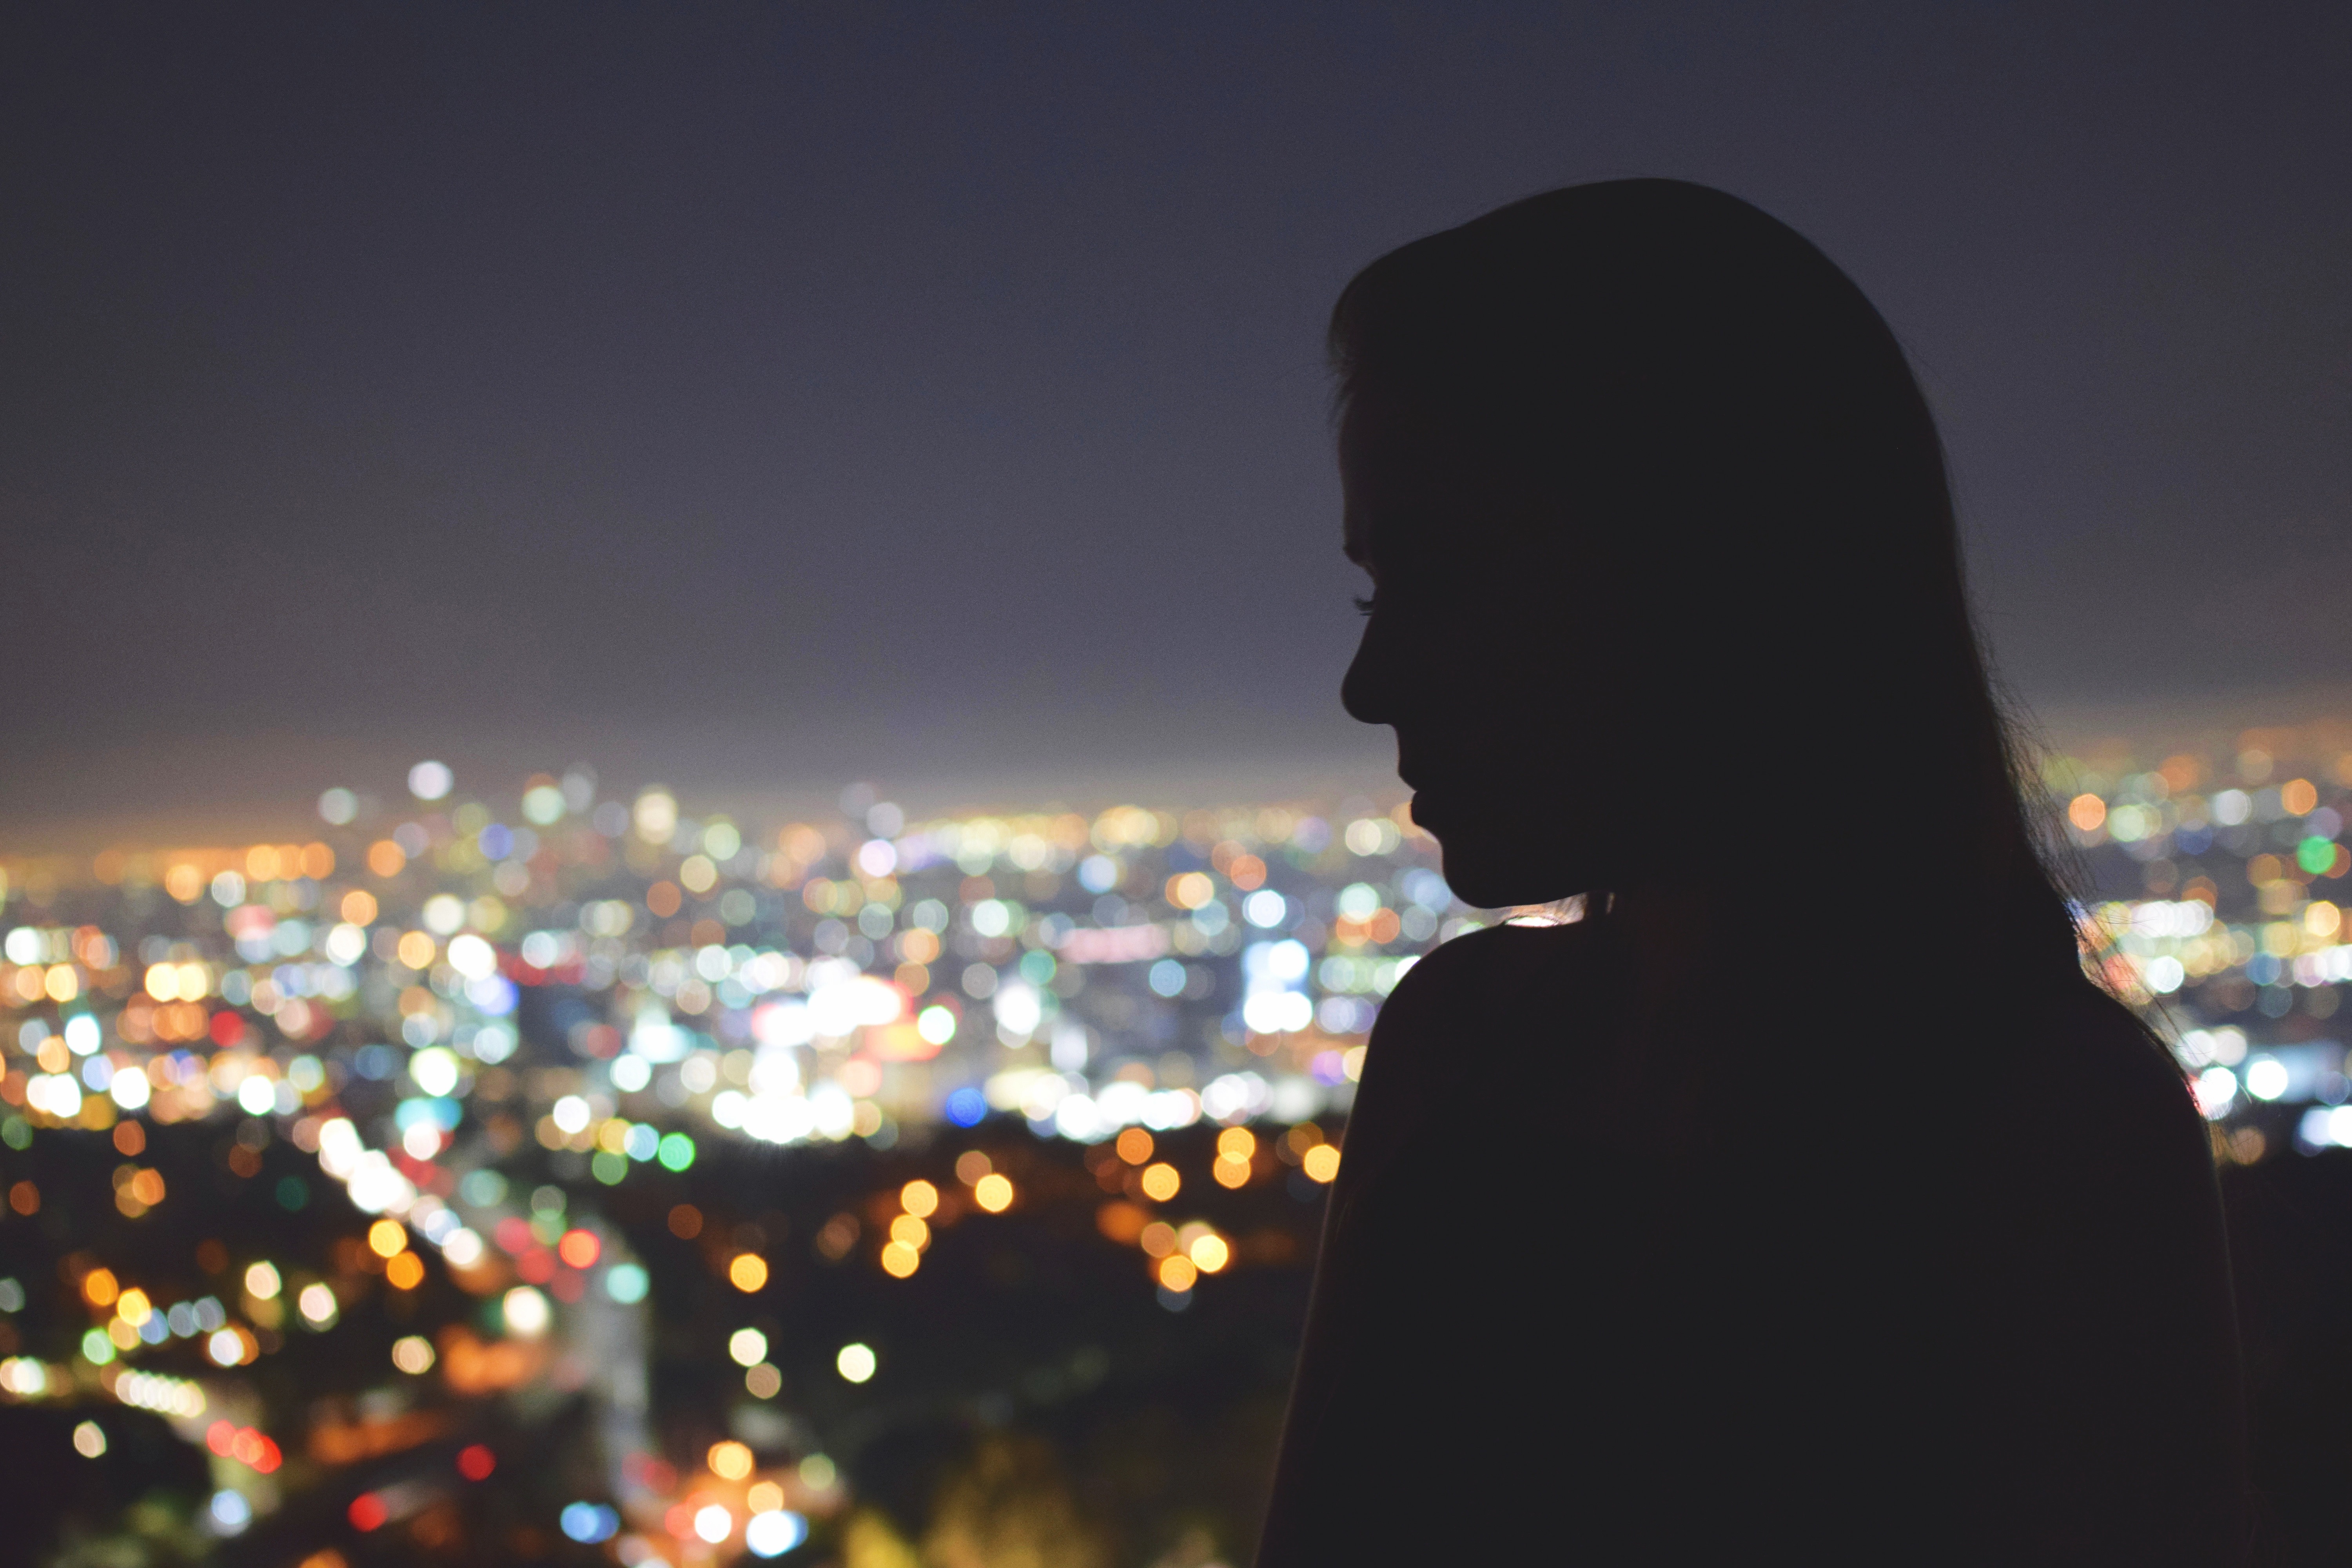
horizon, light, skyline, night, skyscraper, cityscape, dusk, evening, reflection, darkness, atmosphere of earth